Camera World

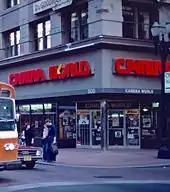
Camera World's original store, in the Swetland Building, in 1985. The company's large mail-order operations were in the same building.

By the mid-1990s, Camera World had become one of the nation's largest mail-order retailers of photographic and audio equipment. In 1995, around 75 percent of Camera World's business was in mail-order sales, and the company employed 65 people. The company's headquarters and mail-order operations were located in the same building as the store, the Swetland Building, at 5th and Washington. The entire seven-story building was owned by Shin, who had acquired it in the late 1970s.